330 West 42nd Street

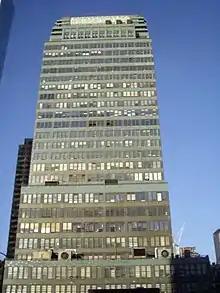
View of the 41st Street facade

The building was largely designed with a plain facade; the original ground level and the topmost stories are more elaborately decorated than the middle stories. Unlike Art Deco structures of the past, 330 West 42nd Street relied on color as a primary means of ornament. At the time of the building's construction, Hood had predicted that the future skyline of New York City would "consist of gaily colored buildings", though this did not come true until postmodern architecture became popular later in the 20th century.